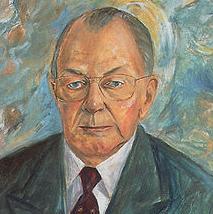
Age: 78